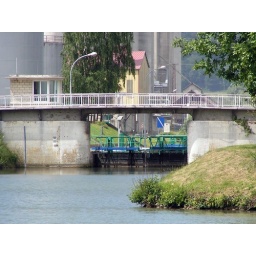
Lock gates and bridge over the river Aisne, Vic-sur-Aisne, Aisne, Picardy, France, 2008.